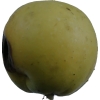
Label: Apple 13